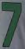
Number: 7